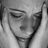
Emotion: sad